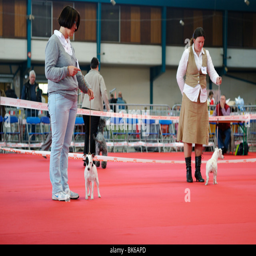
stock photo of dogs being shown at a dog show